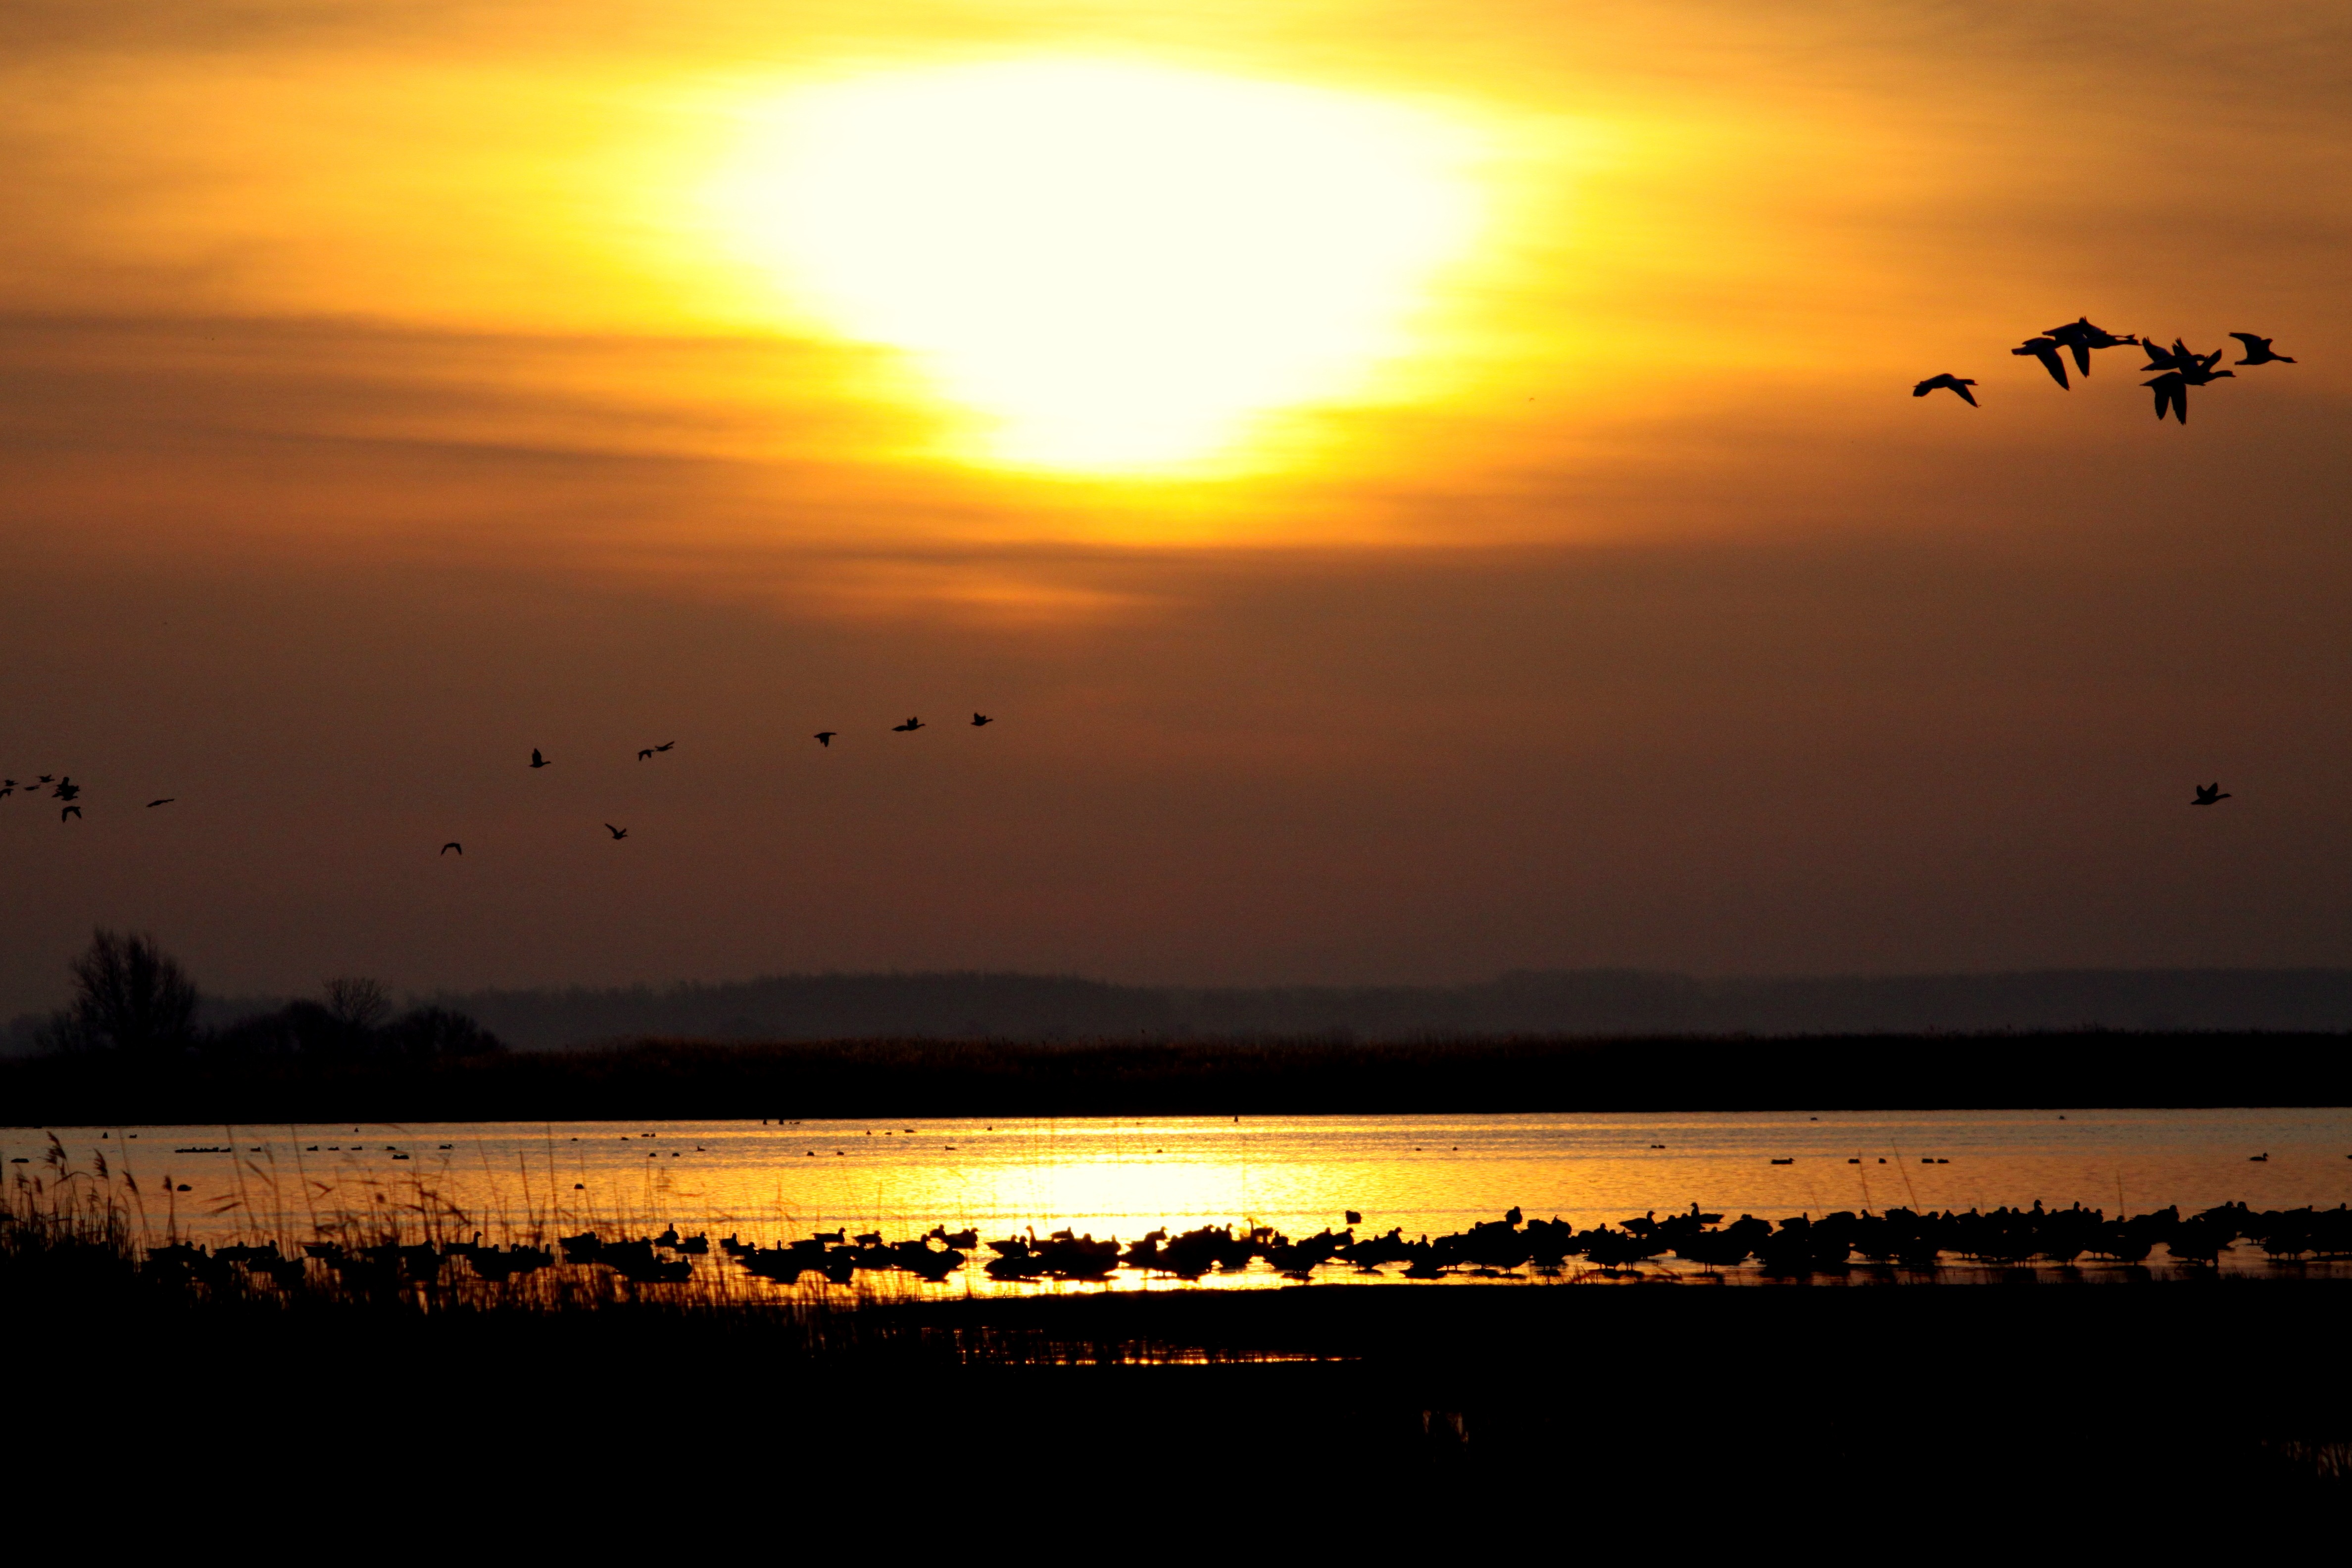
landscape, sea, water, horizon, cloud, sun, sunrise, sunset, sunlight, morning, dawn, dusk, evening, reflection, afterglow, red sky at morning